Bledar Sejko

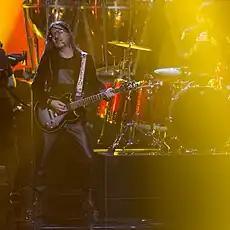
Sejko at the Eurovision Song Contest 2013

Bledar Sejko (born February 19, 1971) is an Albanian guitarist, composer, and singer who represented Albania in the Eurovision Song Contest 2013 in Malmö with his song "Identitet", which he performed with Adrian Lulgjuraj. According to Sejko, the song includes combined motives from Northern Albania and Chameria. He also appeared in the 2011 edition of the contest, performing alongside Aurela Gaçe in her song Feel the Passion.